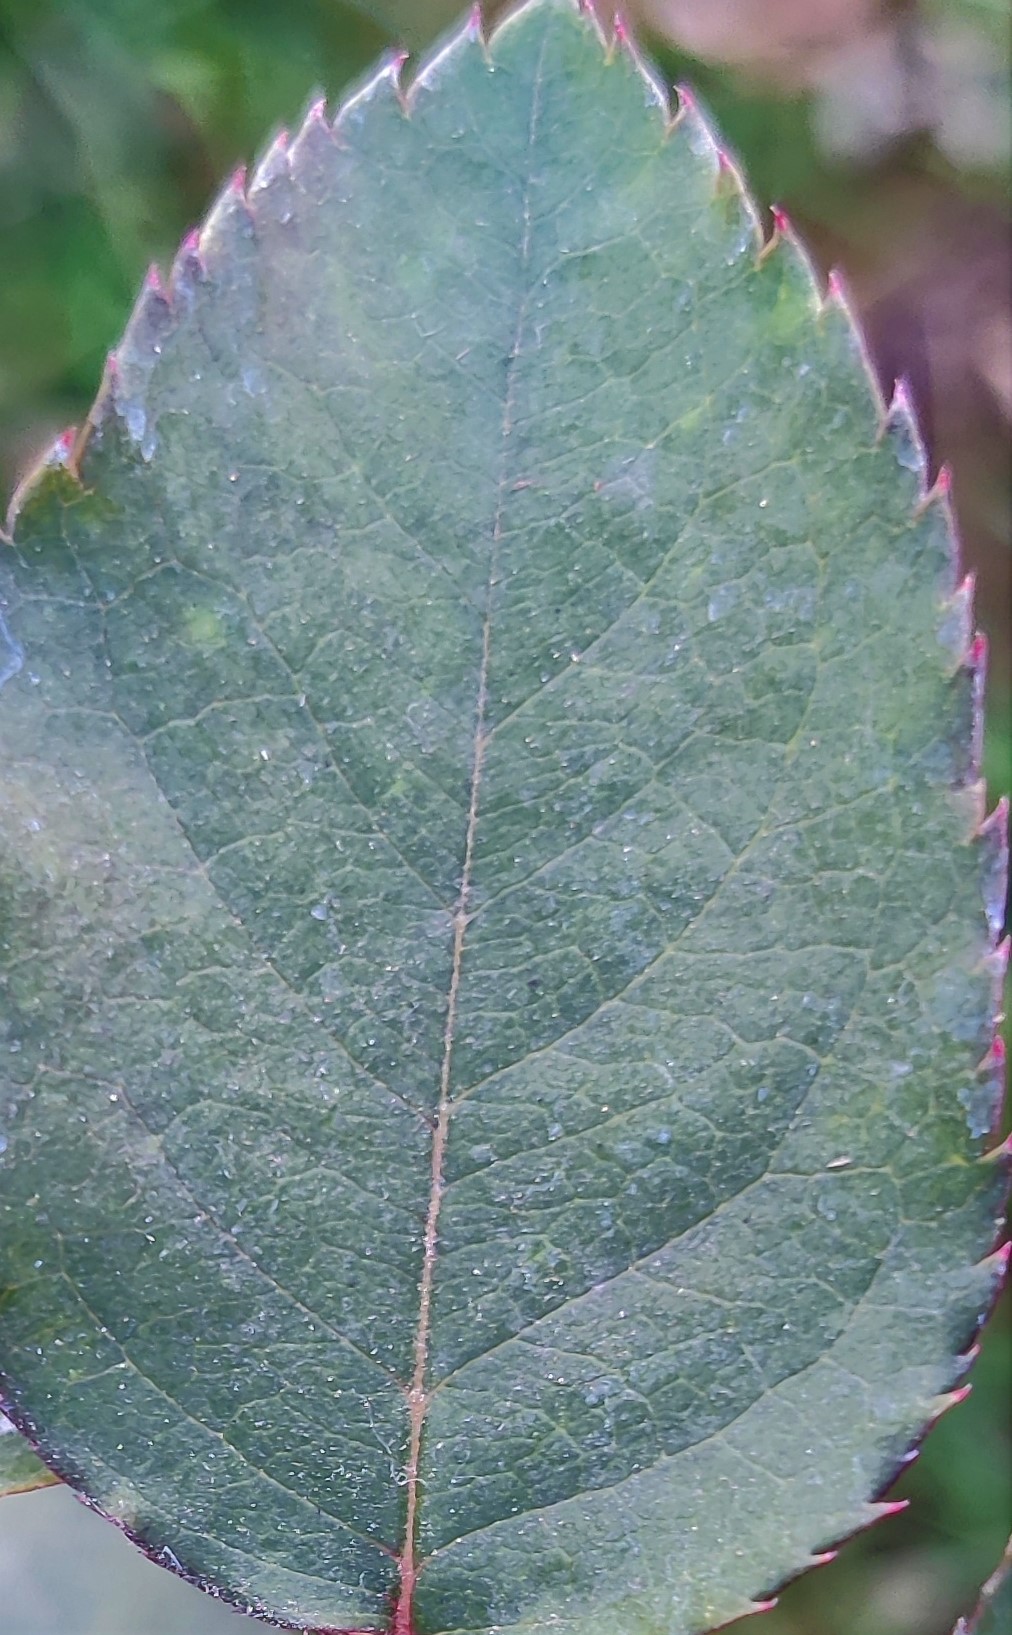
Label: Fresh Leaf